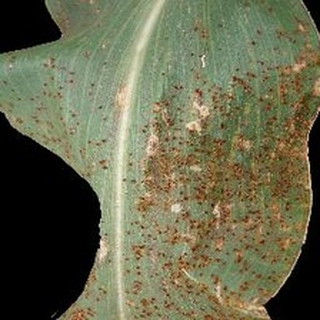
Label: corn_common_rust